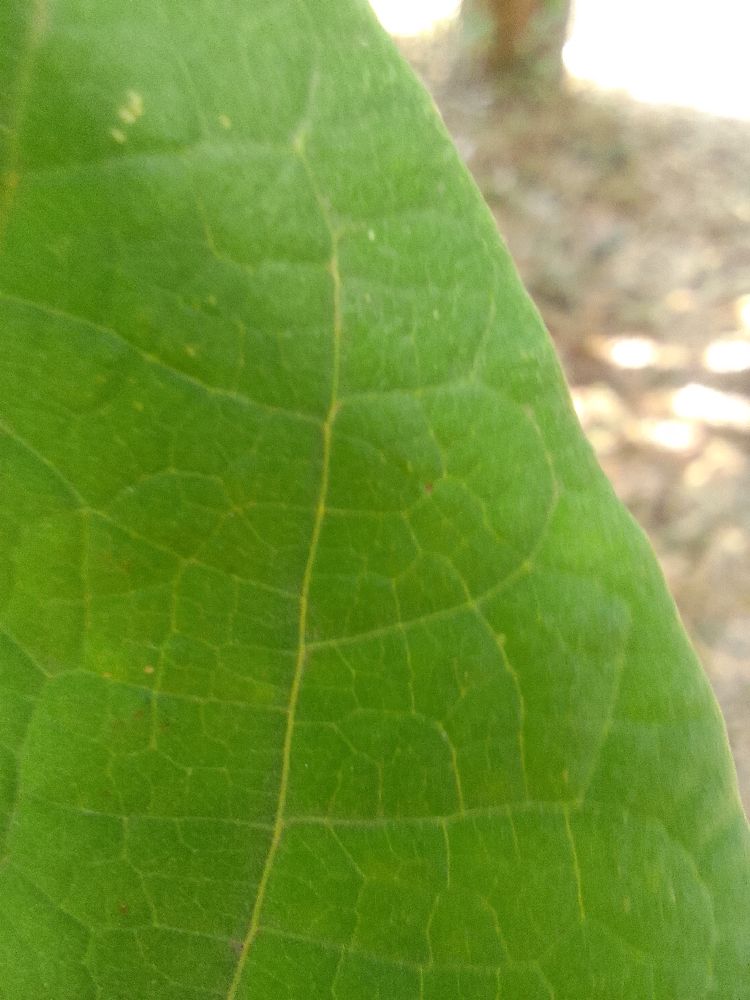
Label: healthy